Gabriel Antonio Mestre

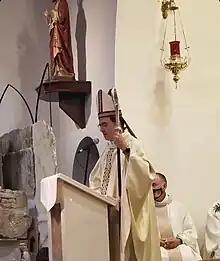
Mestre, 2021

Gabriel Antonio Mestre was born on 15 September 1968 in Mar del Plata, Argentina, to Cándido Mestre y Ana Luisa Gasparoli. He has one sister. After studying at local schools, he studied social work at the National University of Mar del Plata for a year. In 1989 he entered the San José Seminary, in La Plata. He obtained a licentiate in biblical theology from the Pontifical Catholic University of Argentina, while working in a local parish and living at the major seminary of Buenos Aires. He was ordained a priest of the Diocese of Mar del Plata on 16 May 1997 by José María Arancedo, Bishop of Mar del Plata.